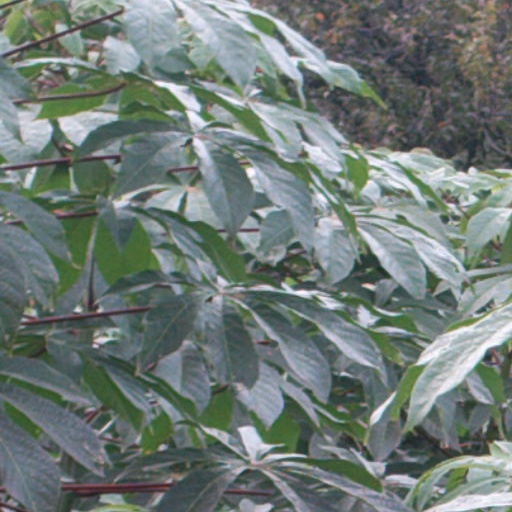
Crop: cassava